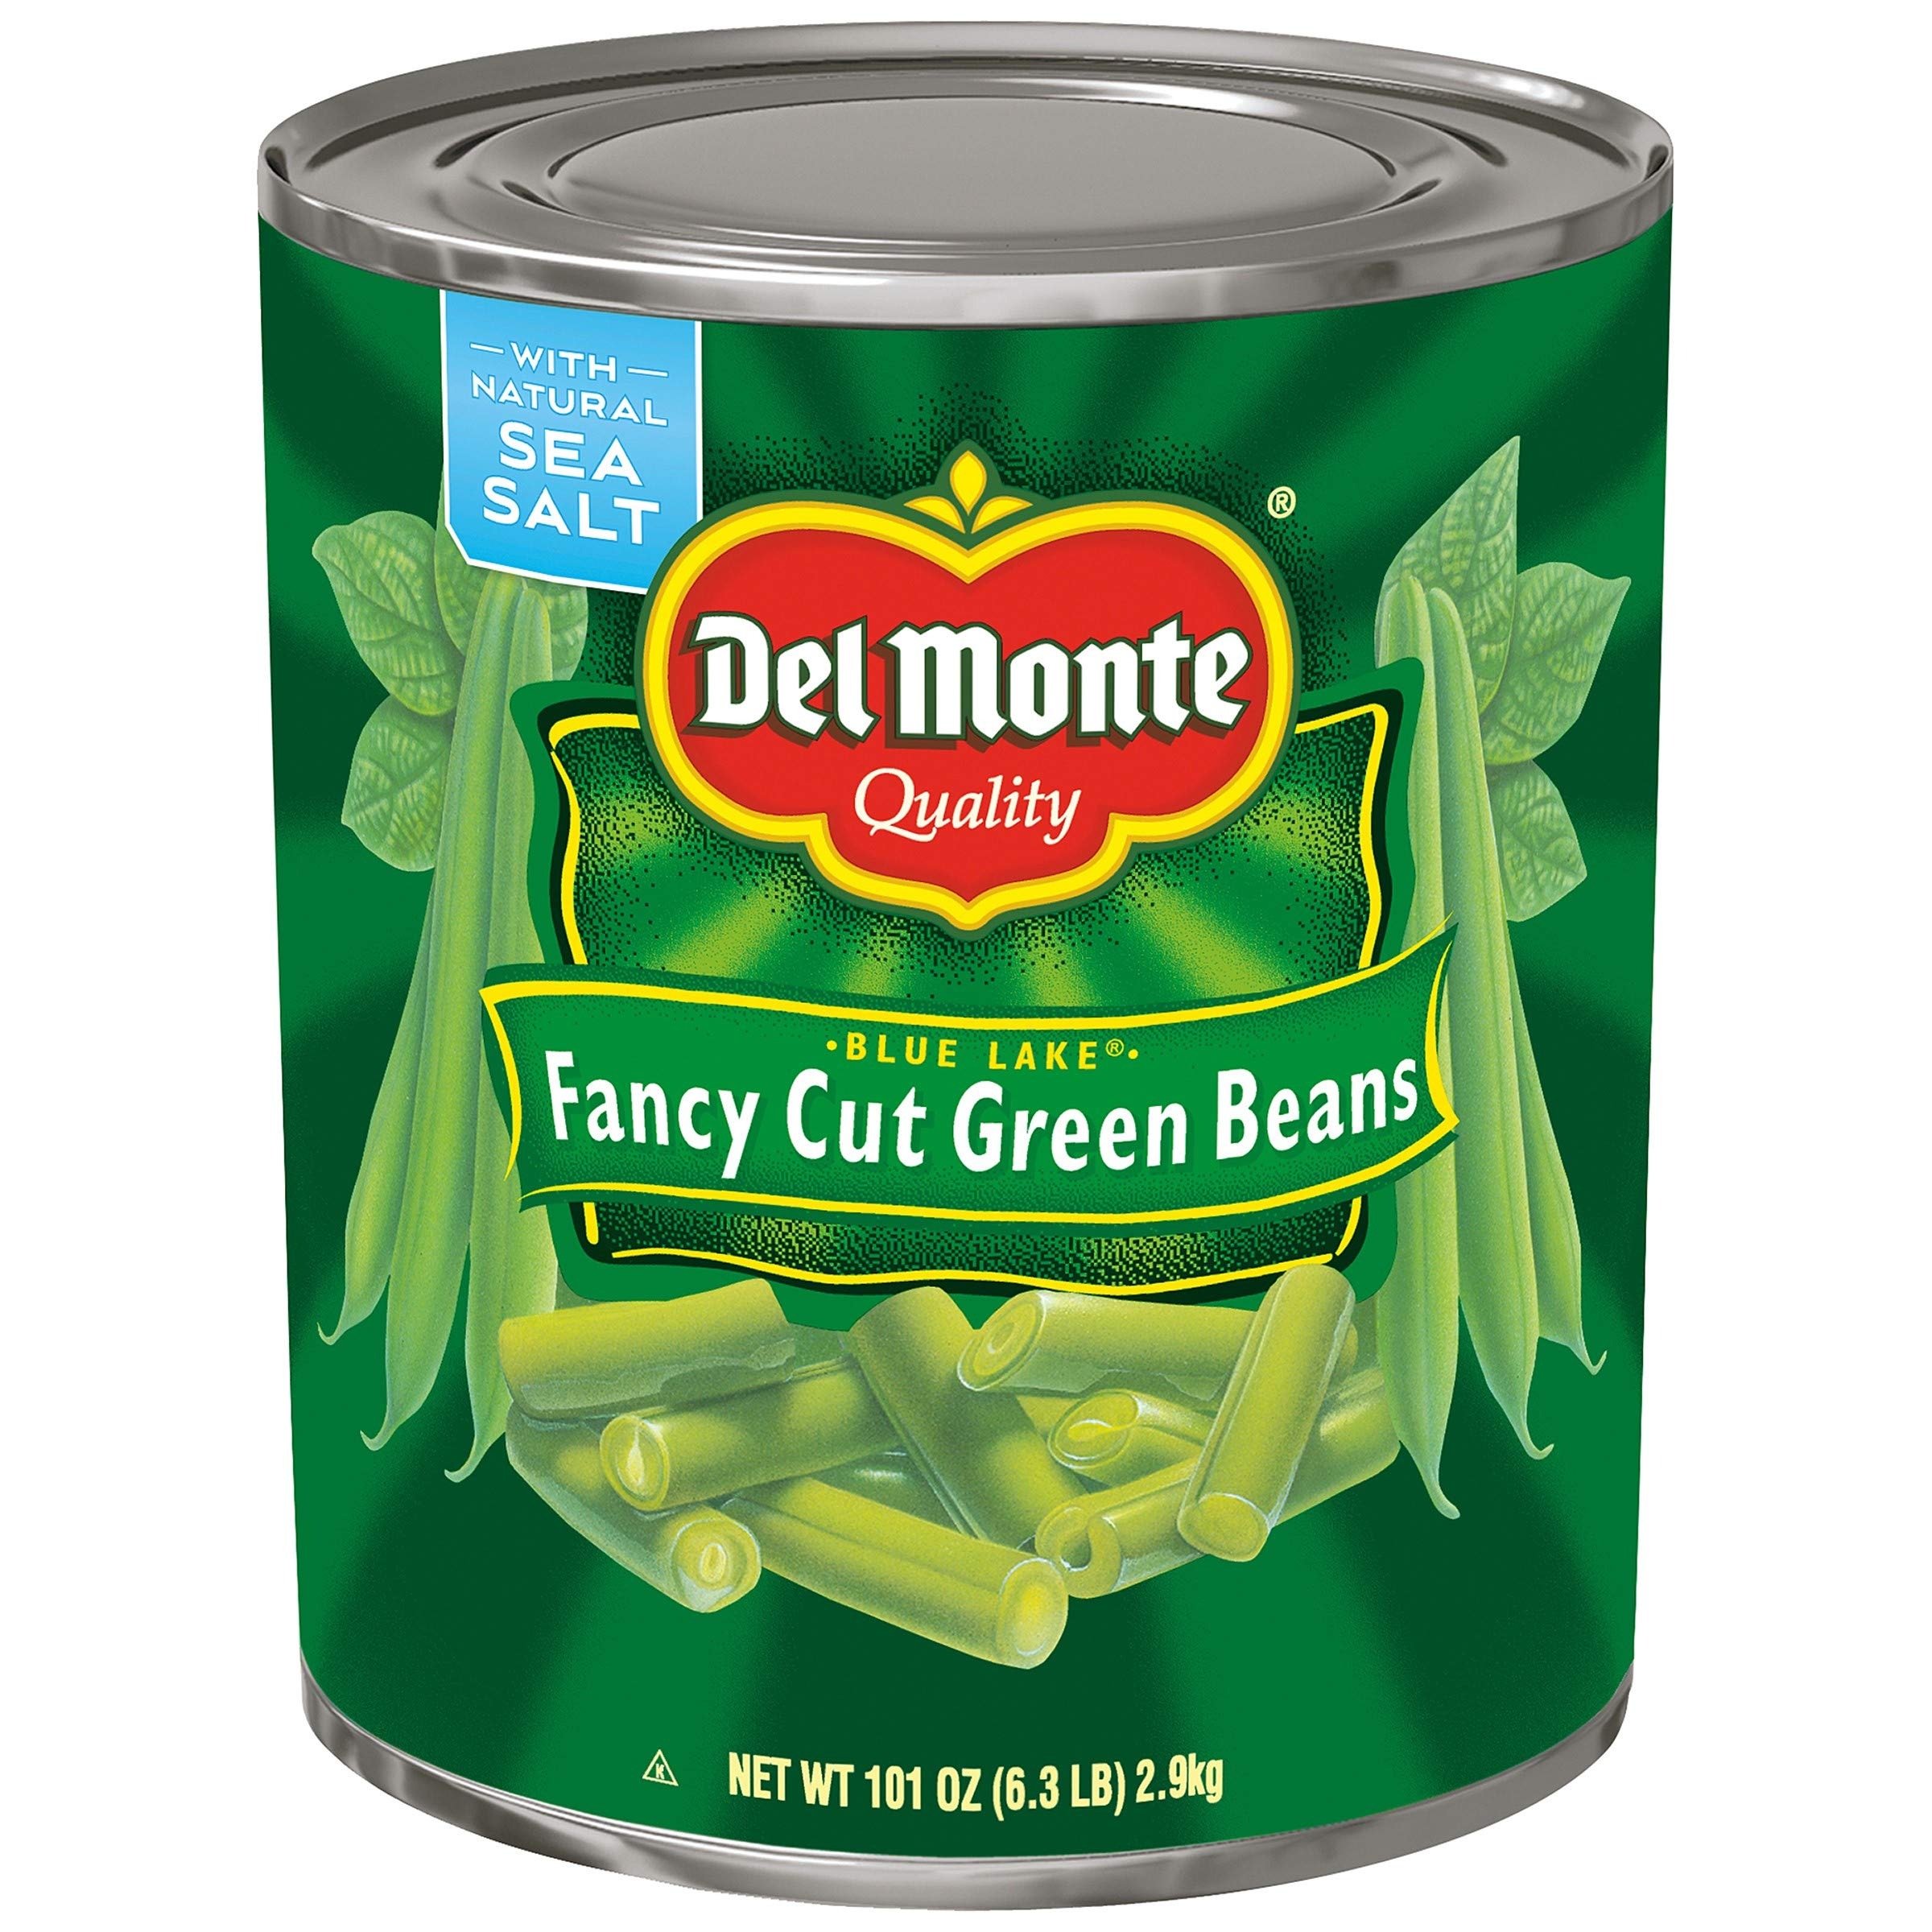
Item Name: Del Monte Fancy Cut Green Beans - 101 Ounce (6 Pack)
Bullet Point 1: 6 pound 5 ounce cans
Bullet Point 2: No preservatives
Bullet Point 3: Del Monte quality
Bullet Point 4: Blue Lake green beans
Bullet Point 5: Great for foodservice
Product Description: Rely on Del Monte brand to bring you nature's quality vegetables.
Value: 606.0
Unit: Ounce

Price: 5.635